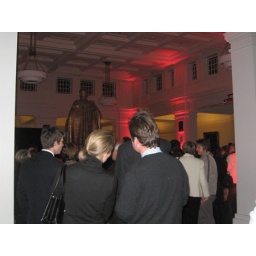
George had the best seat in the house